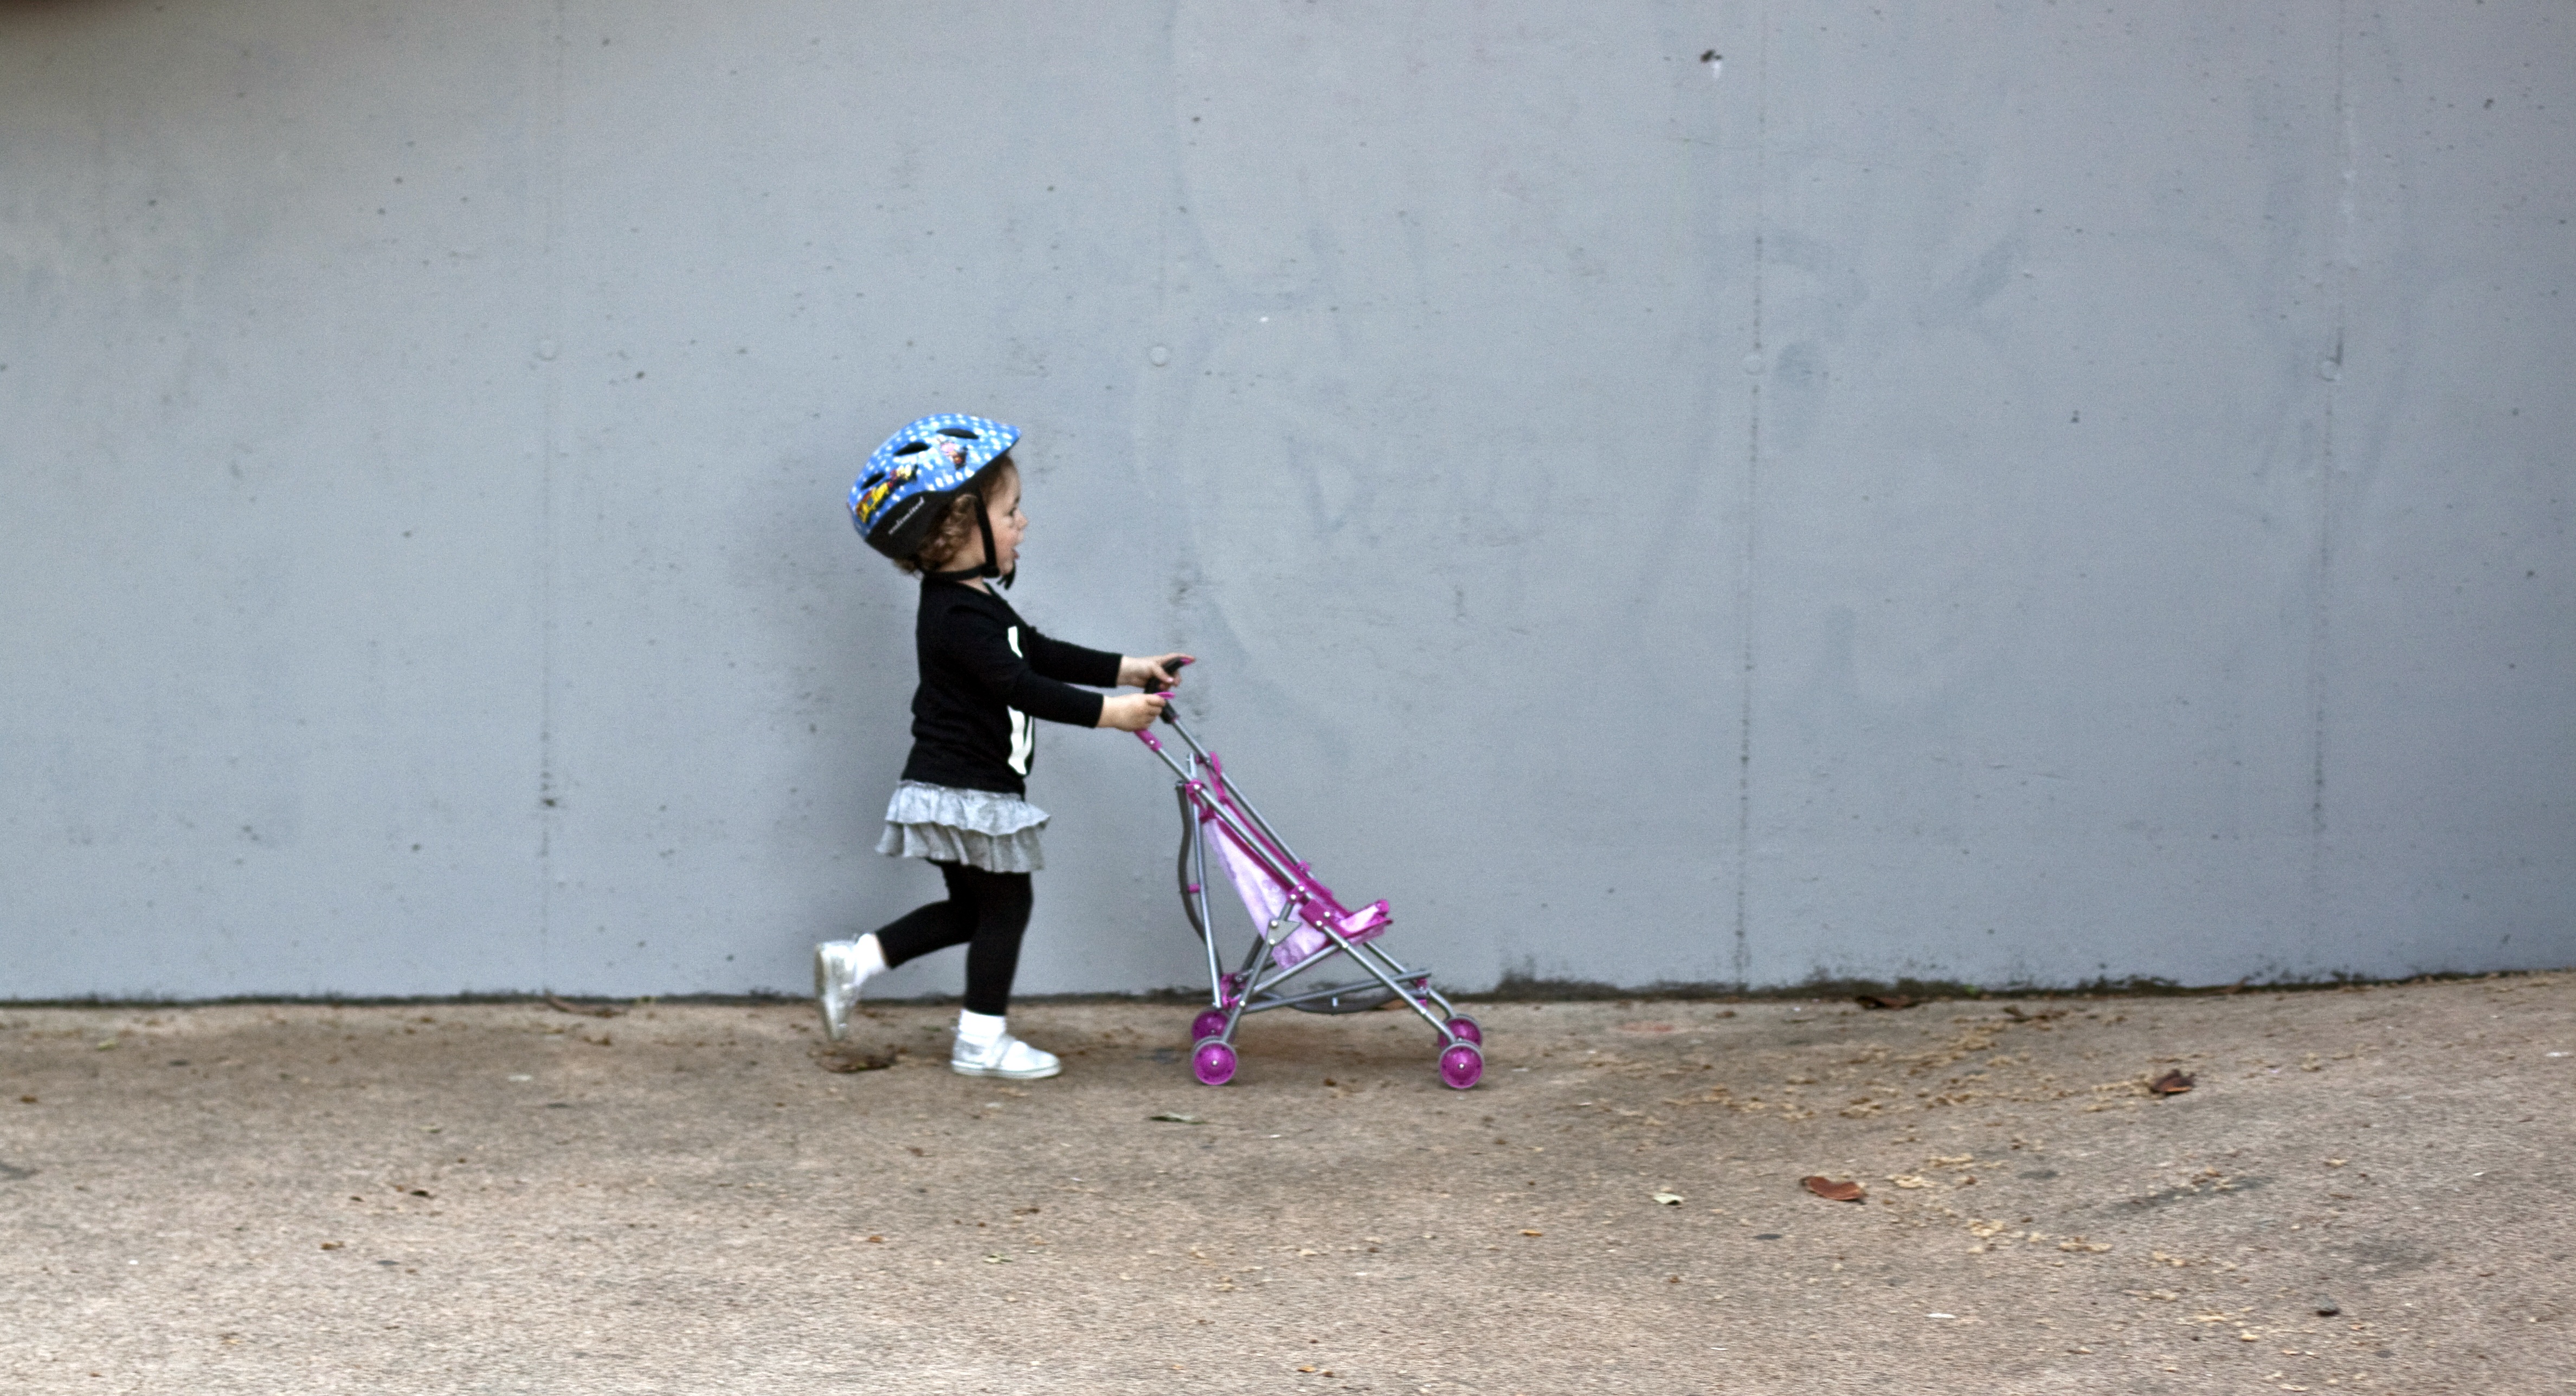
girl, play, spring, park, fun, sports, footwear